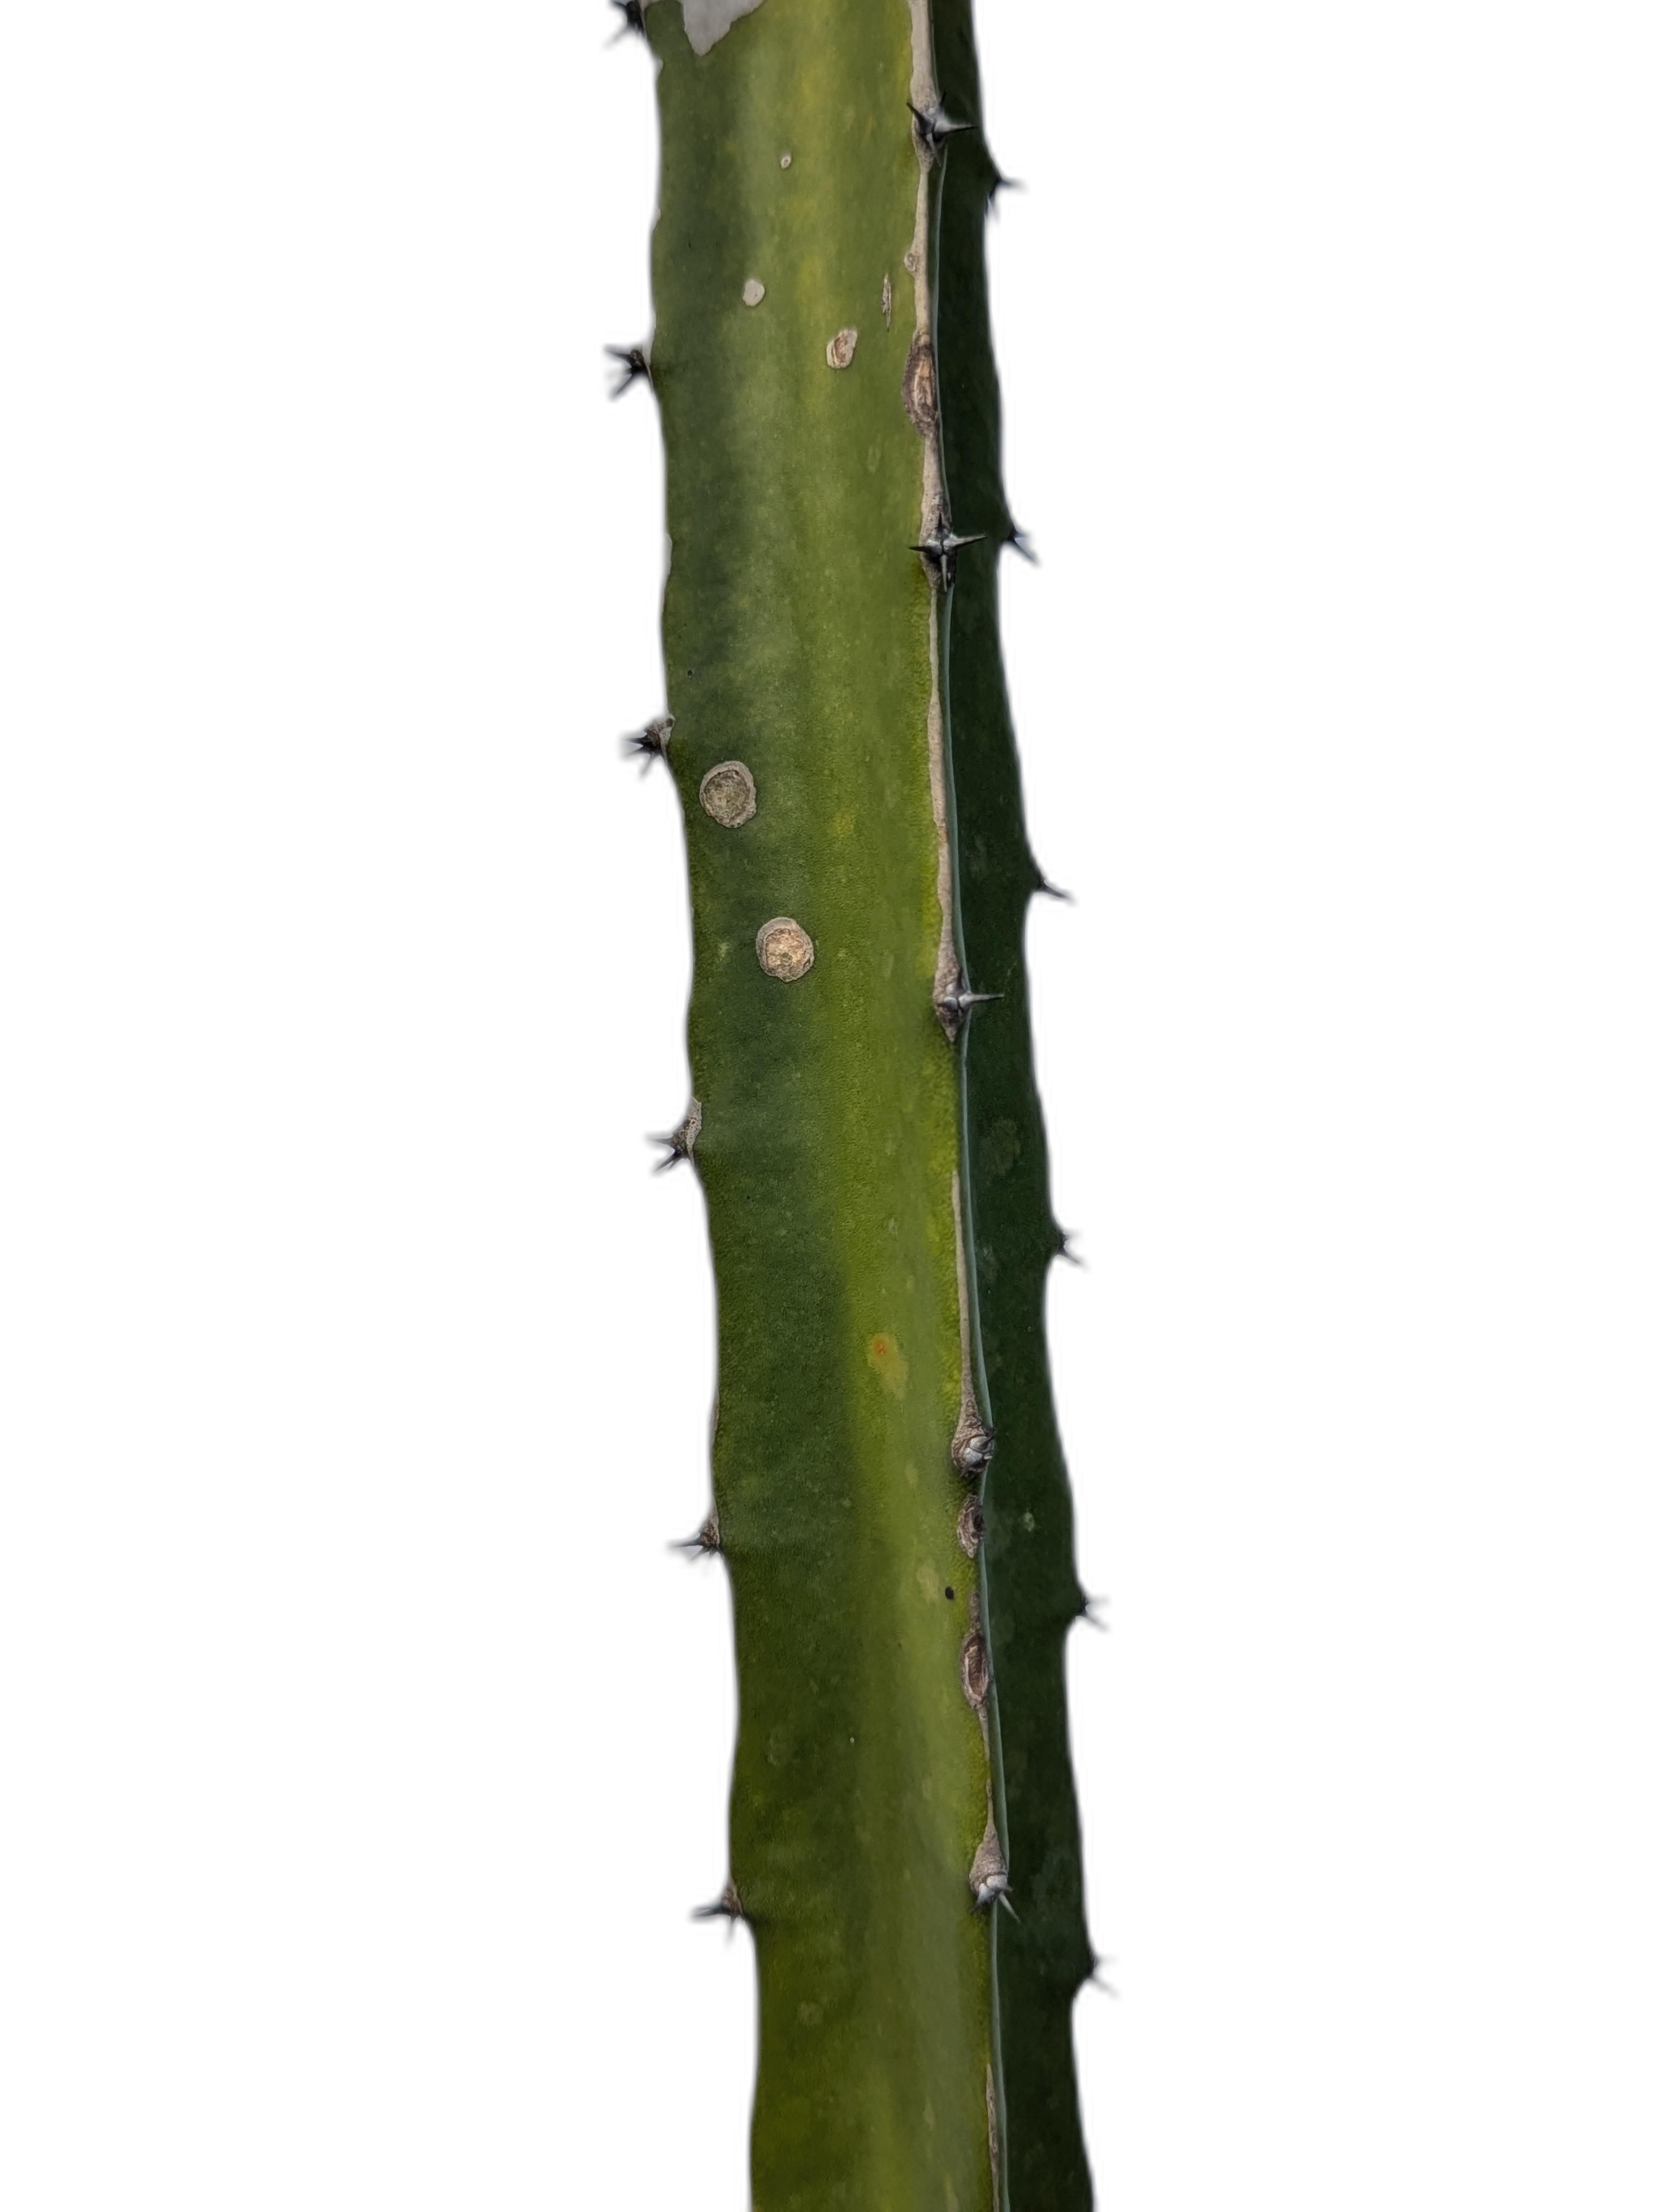
Label: Good leaf